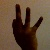
The image shows a hand gesture representing the number 9 in Indian Sign Language.